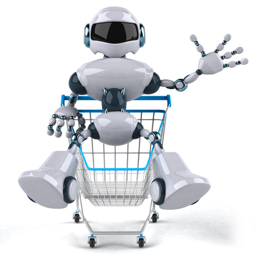
3d robot sitting on a shopping cart